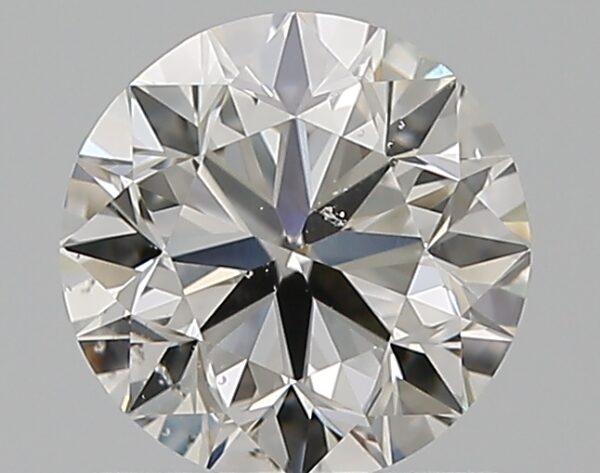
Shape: round
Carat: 0.91
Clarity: SI1
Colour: G
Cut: VG
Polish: EX
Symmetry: VG
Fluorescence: N
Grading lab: GIA
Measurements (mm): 6.03 x 6.08 x 3.87